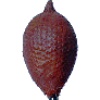
Label: salak